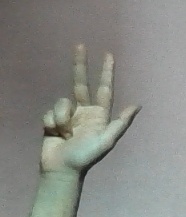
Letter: al